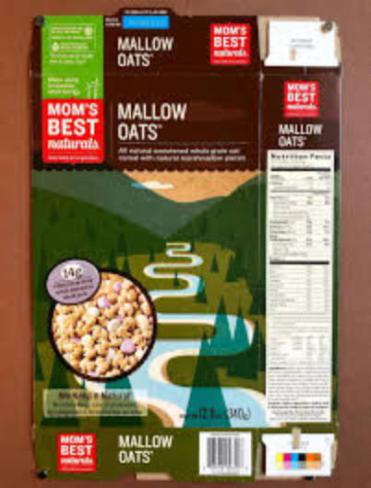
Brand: mallow oats
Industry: Food